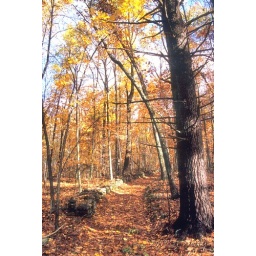
This is an old road that goes up a mountain in the Shenandoah Valley.